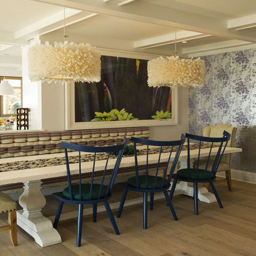
the dining area in a new house we did out .